Ramon Llull

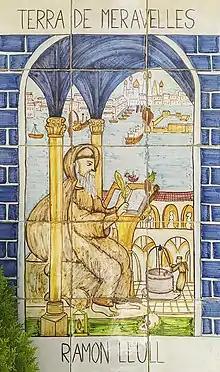
Ceramic ceiling light in the Sanctuary of Cura, Puig de Randa.

Llull also wrote narrative prose drawing on the literary traditions of his time (epic, romance) to express the "Art". These works were intended to communicate the potentially complex operations of the "Art" to a lay audience. "Blanquerna" (c.1276-83) is the [?] of his novels; "Felix" (1287-9) is also notable, though it was not widely circulated during his lifetime and was only available in Catalan. It is a "Bildungsroman", of sorts, in which the titular protagonist sets out on a journey at the instigation of his father, who has written a "Book of Wonders". The book is divided into ten chapters—echoing the encyclopedic range of the "Tree of Science"—as Felix gains knowledge of God, angels, heavens, elements, plants, minerals, animals, man, Paradise, and Hell. Felix's journey ends at a monastery, where he relates the "Book of Wonders"—now embellished and fused with the account of his own adventures.